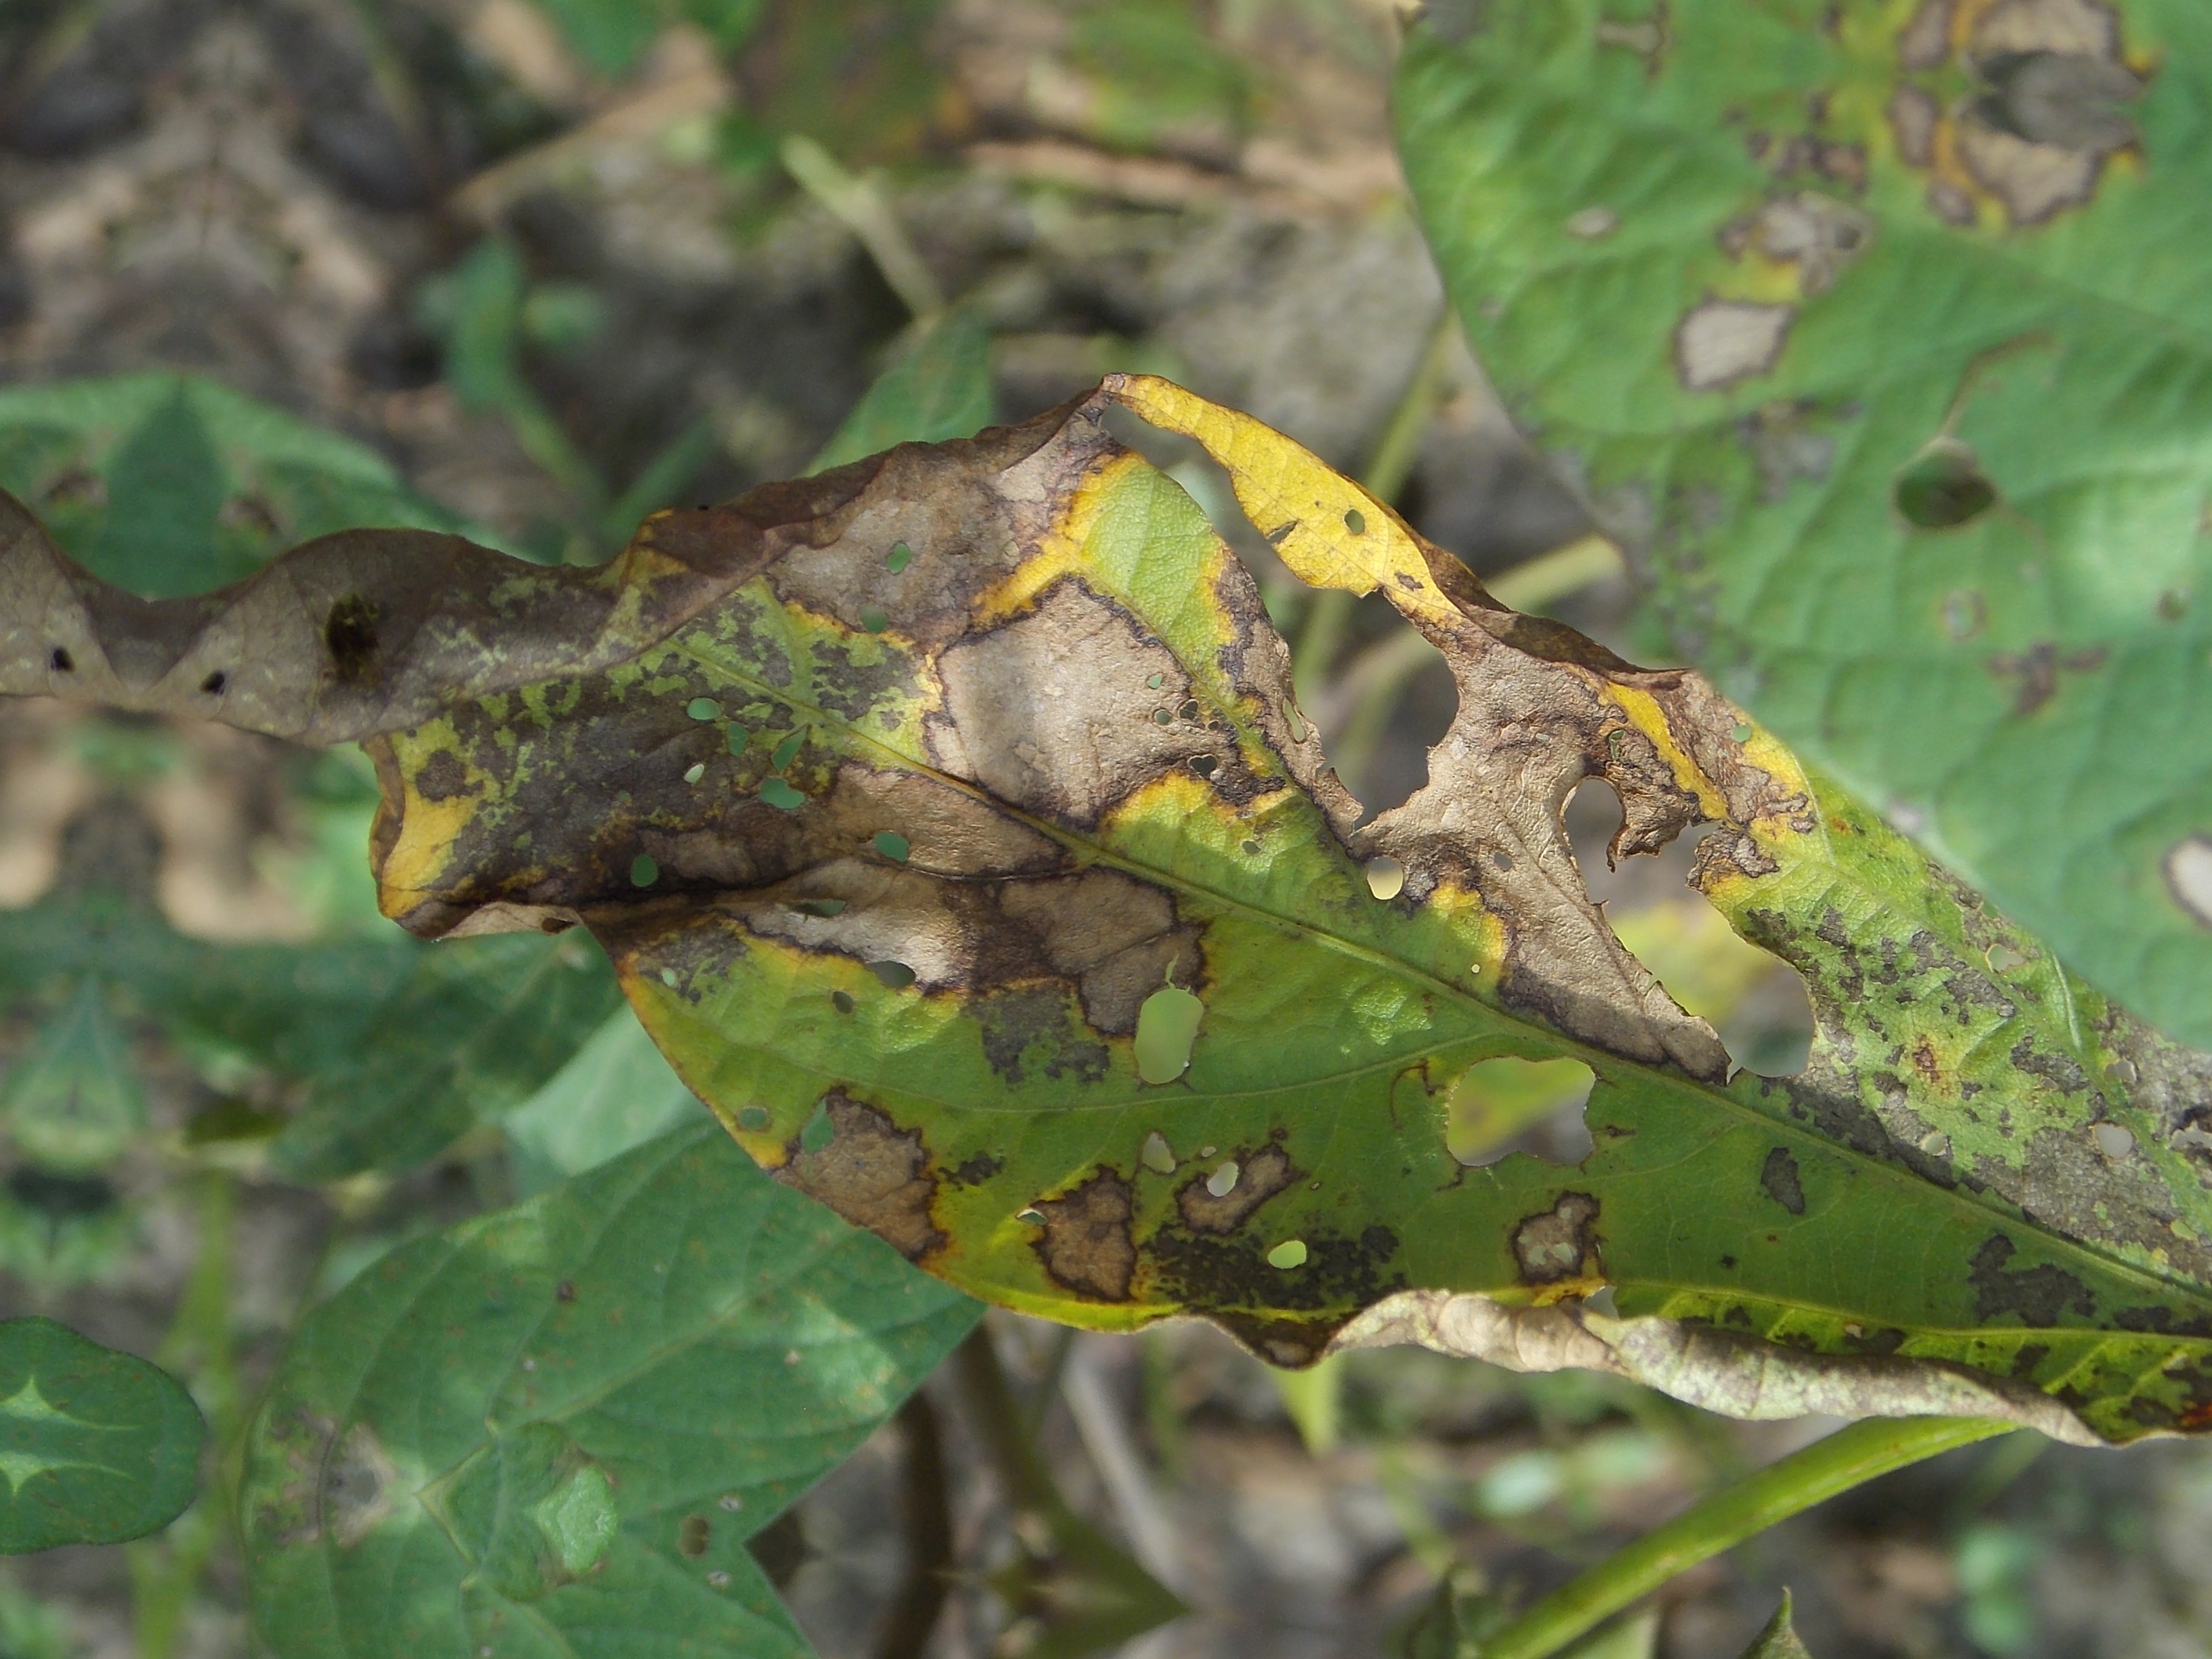
Label: Disease